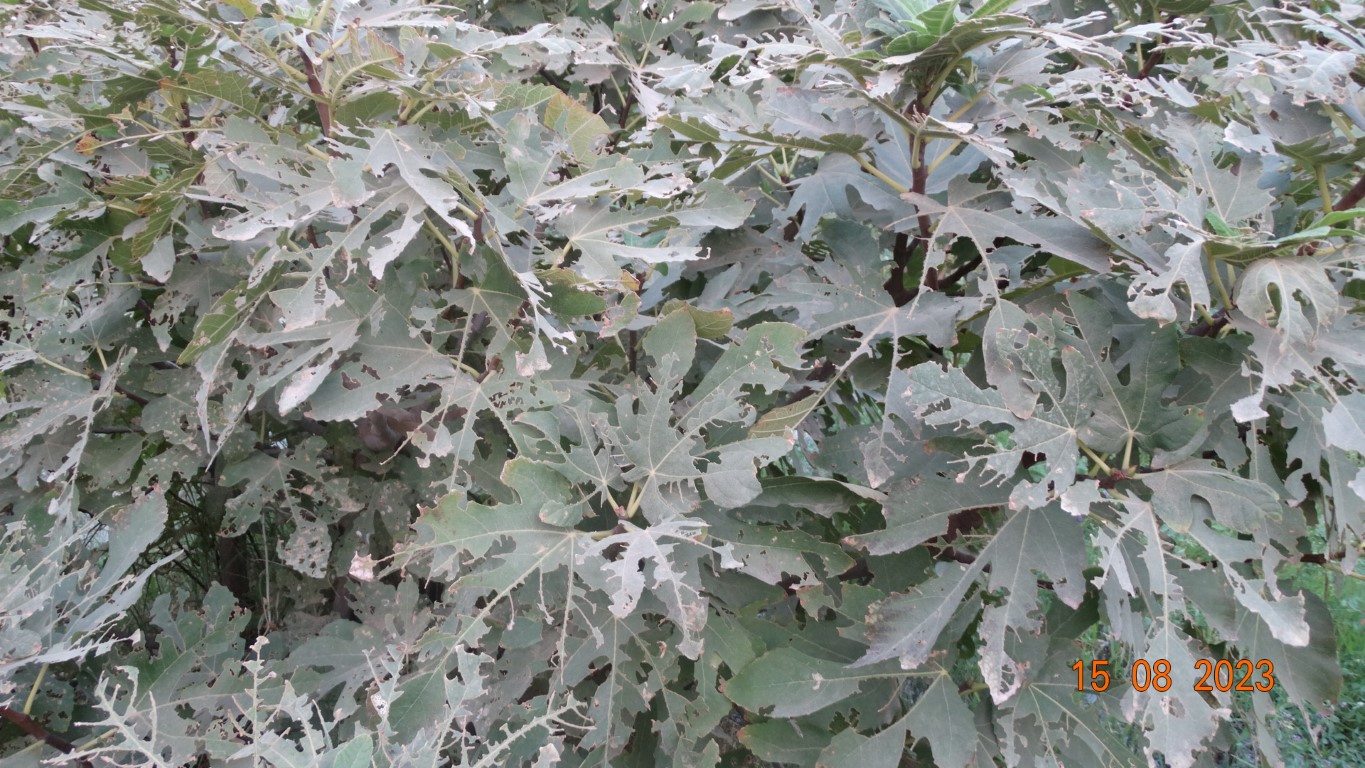
Label: infected